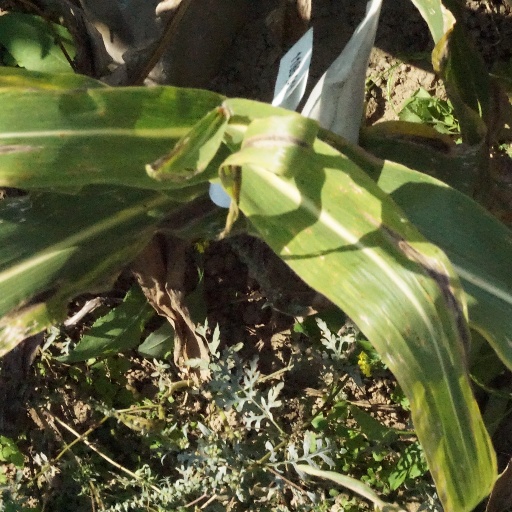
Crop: maize; corn